Maxim Gorky

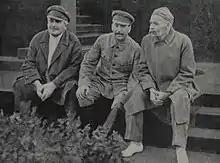
Avel Enukidze, Joseph Stalin and Maxim Gorky celebrate the 10th anniversary of Sportintern. Red Square, Moscow USSR. August 1931

Gorky's return from Fascist Italy was a major propaganda victory for the Soviets. He was decorated with the Order of Lenin and given a mansion (formerly belonging to the millionaire Pavel Ryabushinsky, which was for many years the Gorky Museum) in Moscow and a dacha in the suburbs. The city of Nizhny Novgorod, and the surrounding province were renamed Gorky. Moscow's main park, and one of the central Moscow streets, Tverskaya, were renamed in his honour, as was the Moscow Art Theatre. The largest fixed-wing aircraft in the world in the mid-1930s, the Tupolev ANT-20 was named "Maxim Gorky" in his honour.